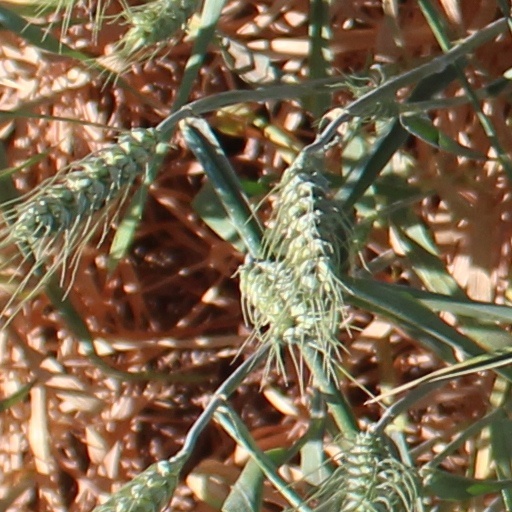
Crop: wheat